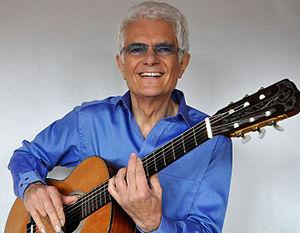
Peter Müller, mieux connu sous le nom Peter Horton et anciennement Peter Horten, né le 19 septembre 1941 à Feldsberg, est un chanteur, compositeur et écrivain autrichien.